Stowaway in the Sky

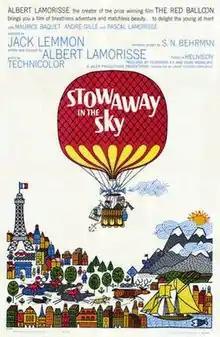
U.K. Theatrical Poster

Stowaway in the Sky (French: Le Voyage en ballon) is a 1960 French family adventure film, in Dyaliscope and Eastman Color, directed by Albert Lamorisse.